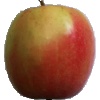
Label: apple_pink_lady